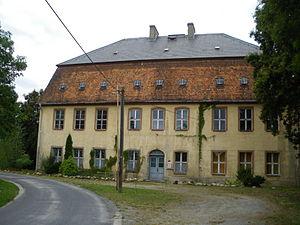
Le manoir de Mallenchen est un manoir allemand du XVIIIᵉ siècle situé à Mallenchen, petit village dépendant de Groß Jehser, faisant partie de la municipalité de Calau dans l'arrondissement de Haute-Forêt-de-Spree-Lusace.